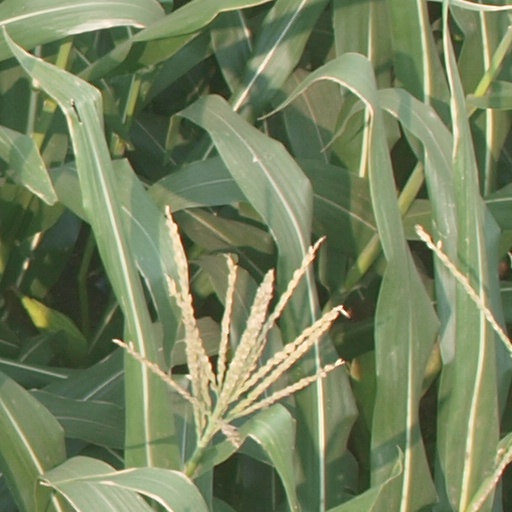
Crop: maize; corn